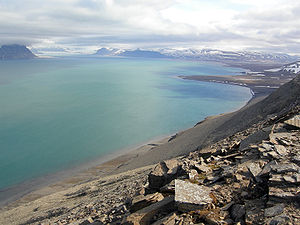
Isfjorden (Svalbard)
Isfjorden.
Isfjorden er en fjord på vestsiden af Spitsbergen på Svalbard. På sydsiden af fjorden ligger halvøen Nordenskiöld Land, og på nordsiden Oscar II Land og Dickson Land. Isfjorden udmunder i Nordishavet med afgrænsningerne Kapp Linné og Isfjord radio på sydkysten og Daudmannsodden på nordkysten. Fjorden er 107 km lang og er den næstlængste fjord på Svalbard efter Wijdefjorden på 108 km. På det bredeste sted er fjorden omkring 24 km bred. Fra Isfjorden udgår der flere sidefjorde: Grønfjorden, Adventfjorden, Sassenfjorden, som inderst hedder Tempelfjorden, Billefjorden og Nordfjorden, som deler sig i Dicksonfjorden og Ekmanfjorden.